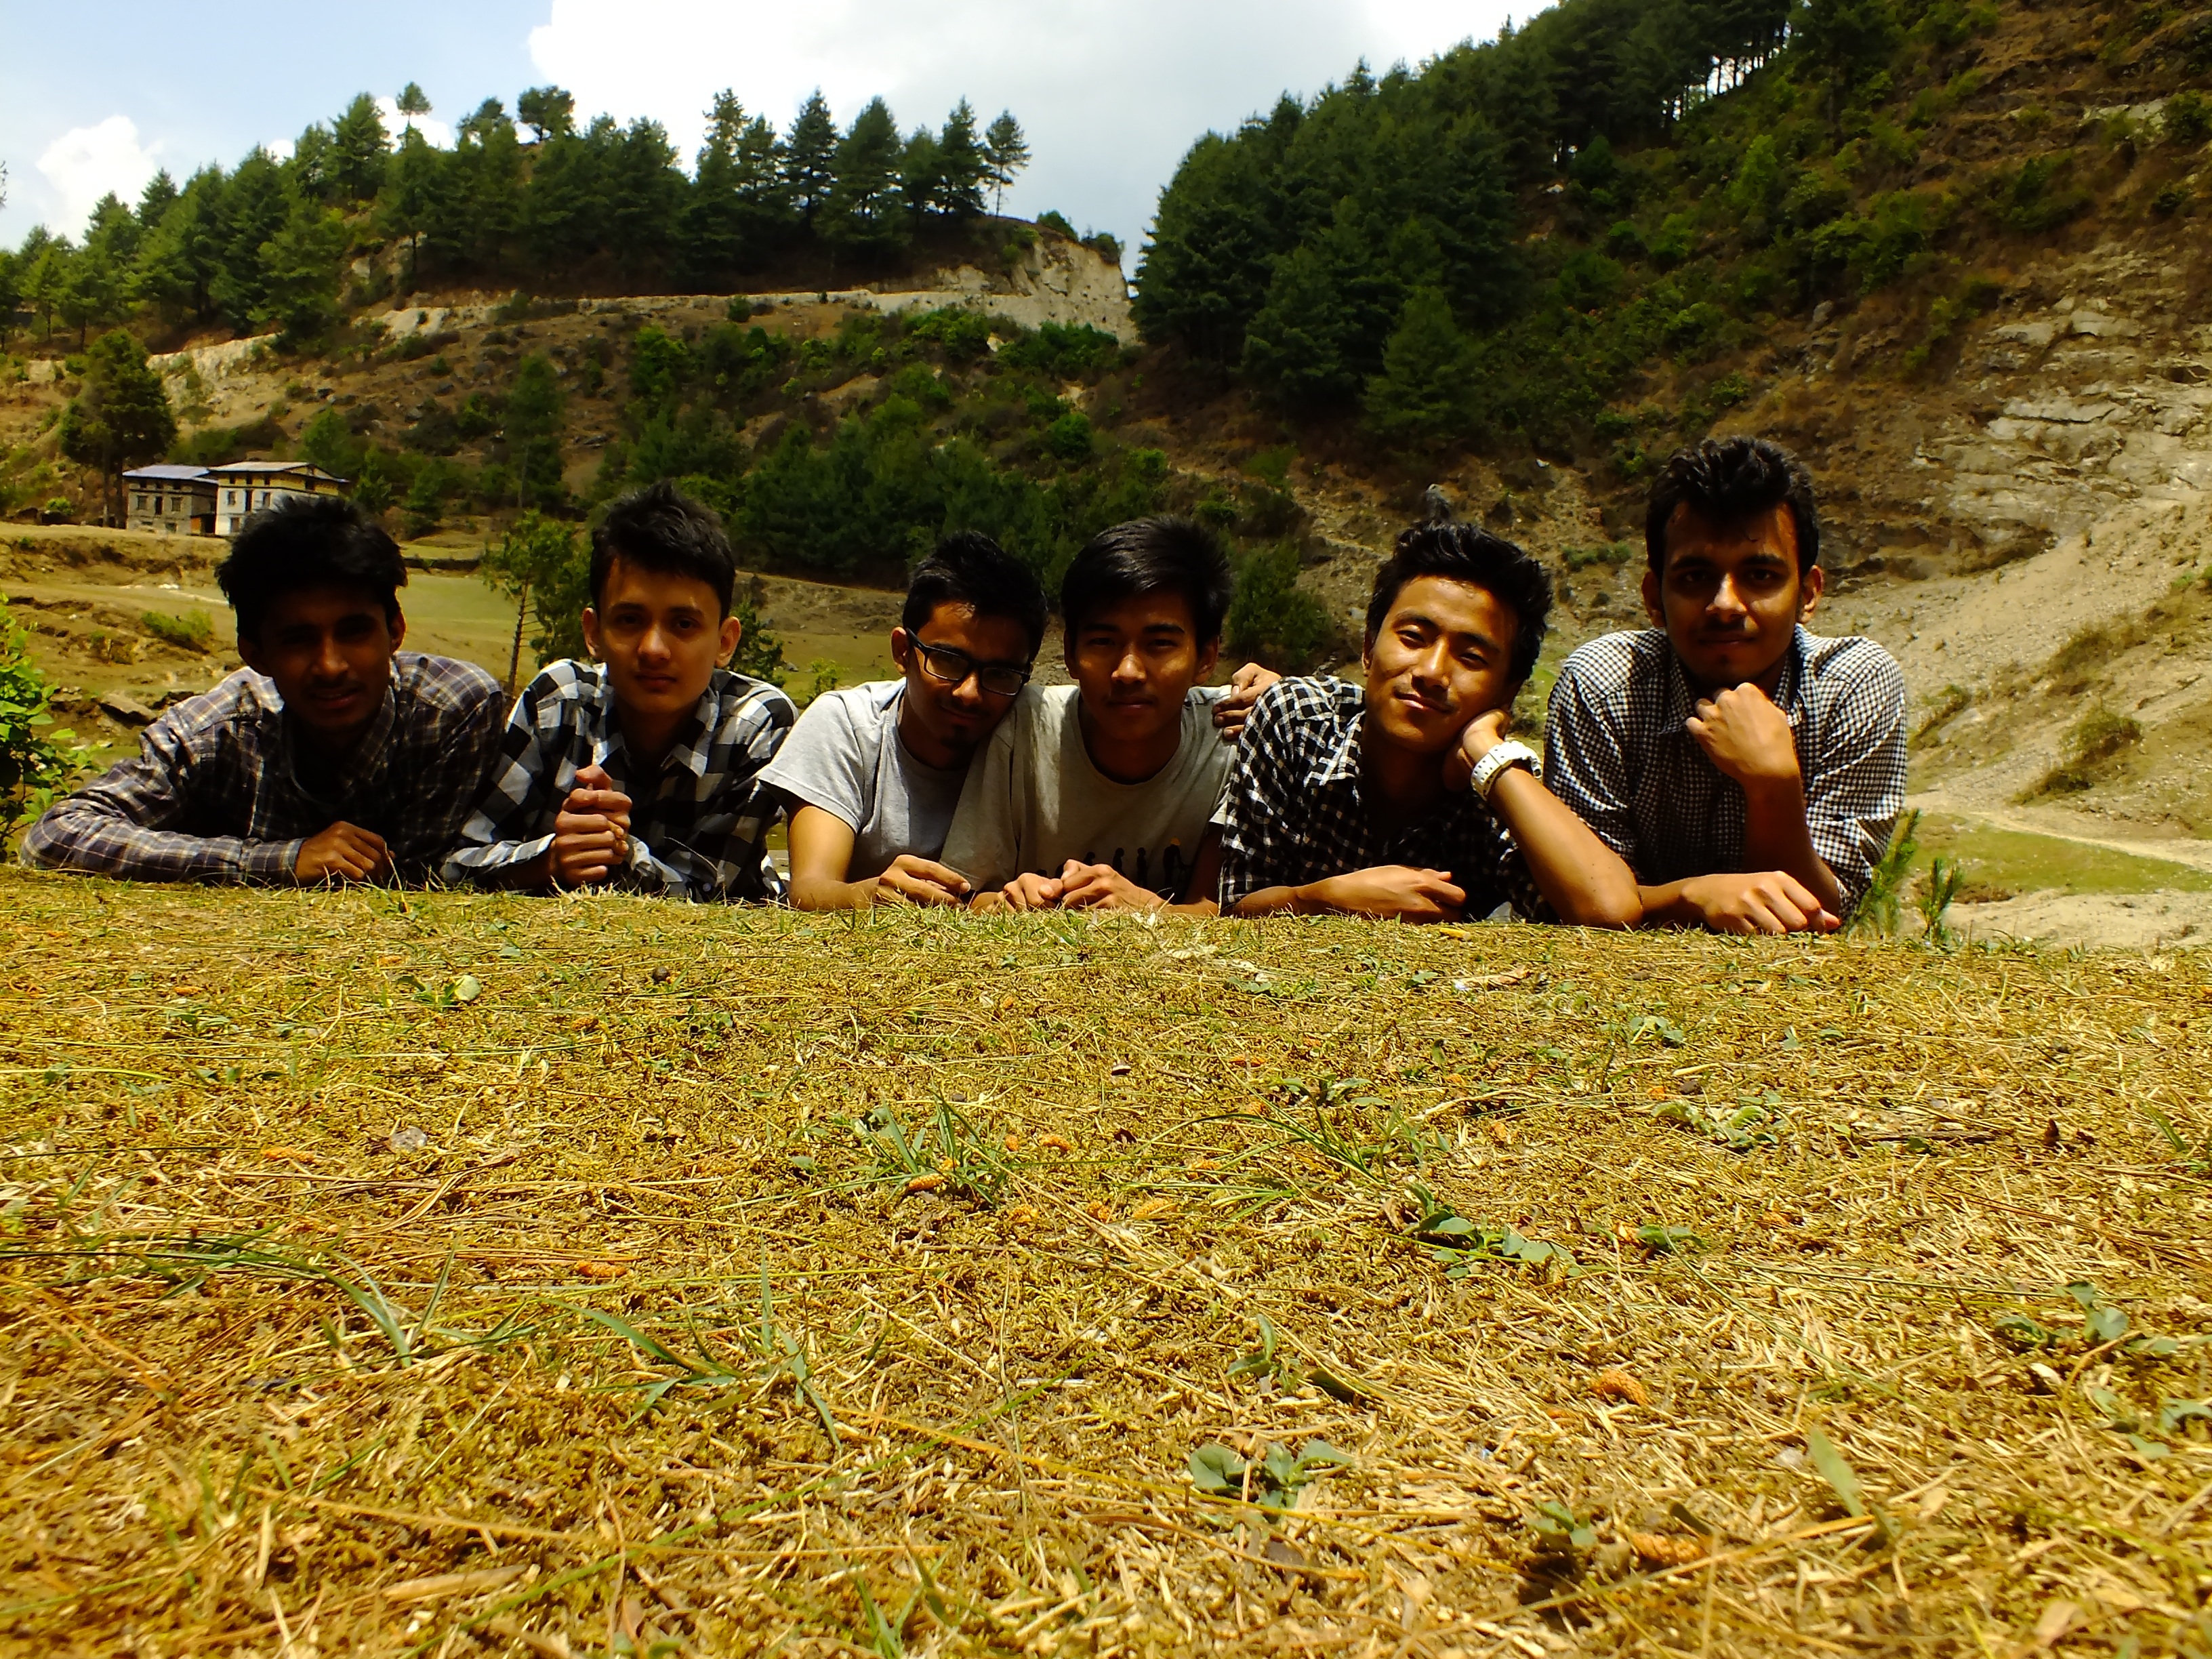
wilderness, people, autumn